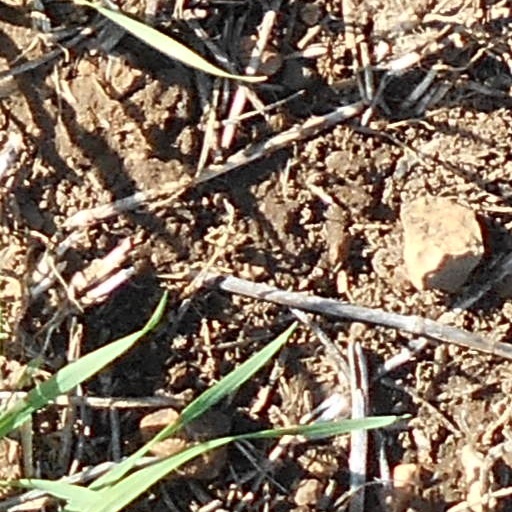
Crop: wheat